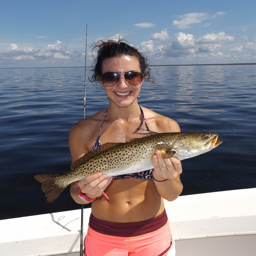
foster with a great trout taken